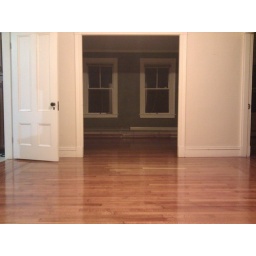
I'm standing outside with my arm in the window taking the picture ;)